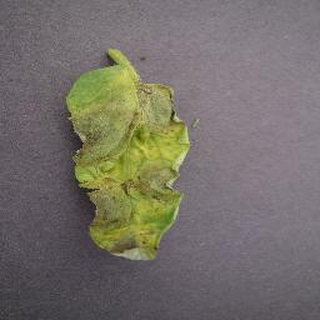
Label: tomato_late_blight